Mikhail Panov

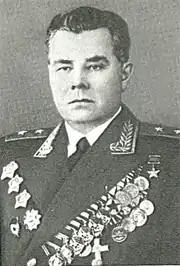
Lieutenant General Mikhail Panov

Mikhail Feodorovich Panov (Russian: "Михаил Фёдорович Панов"; 21 November 1901, in Ovchinikov, Vitebsk Governorate, Russian Empire – 8 May 1979, in Moscow, Soviet Union) was a Soviet general.